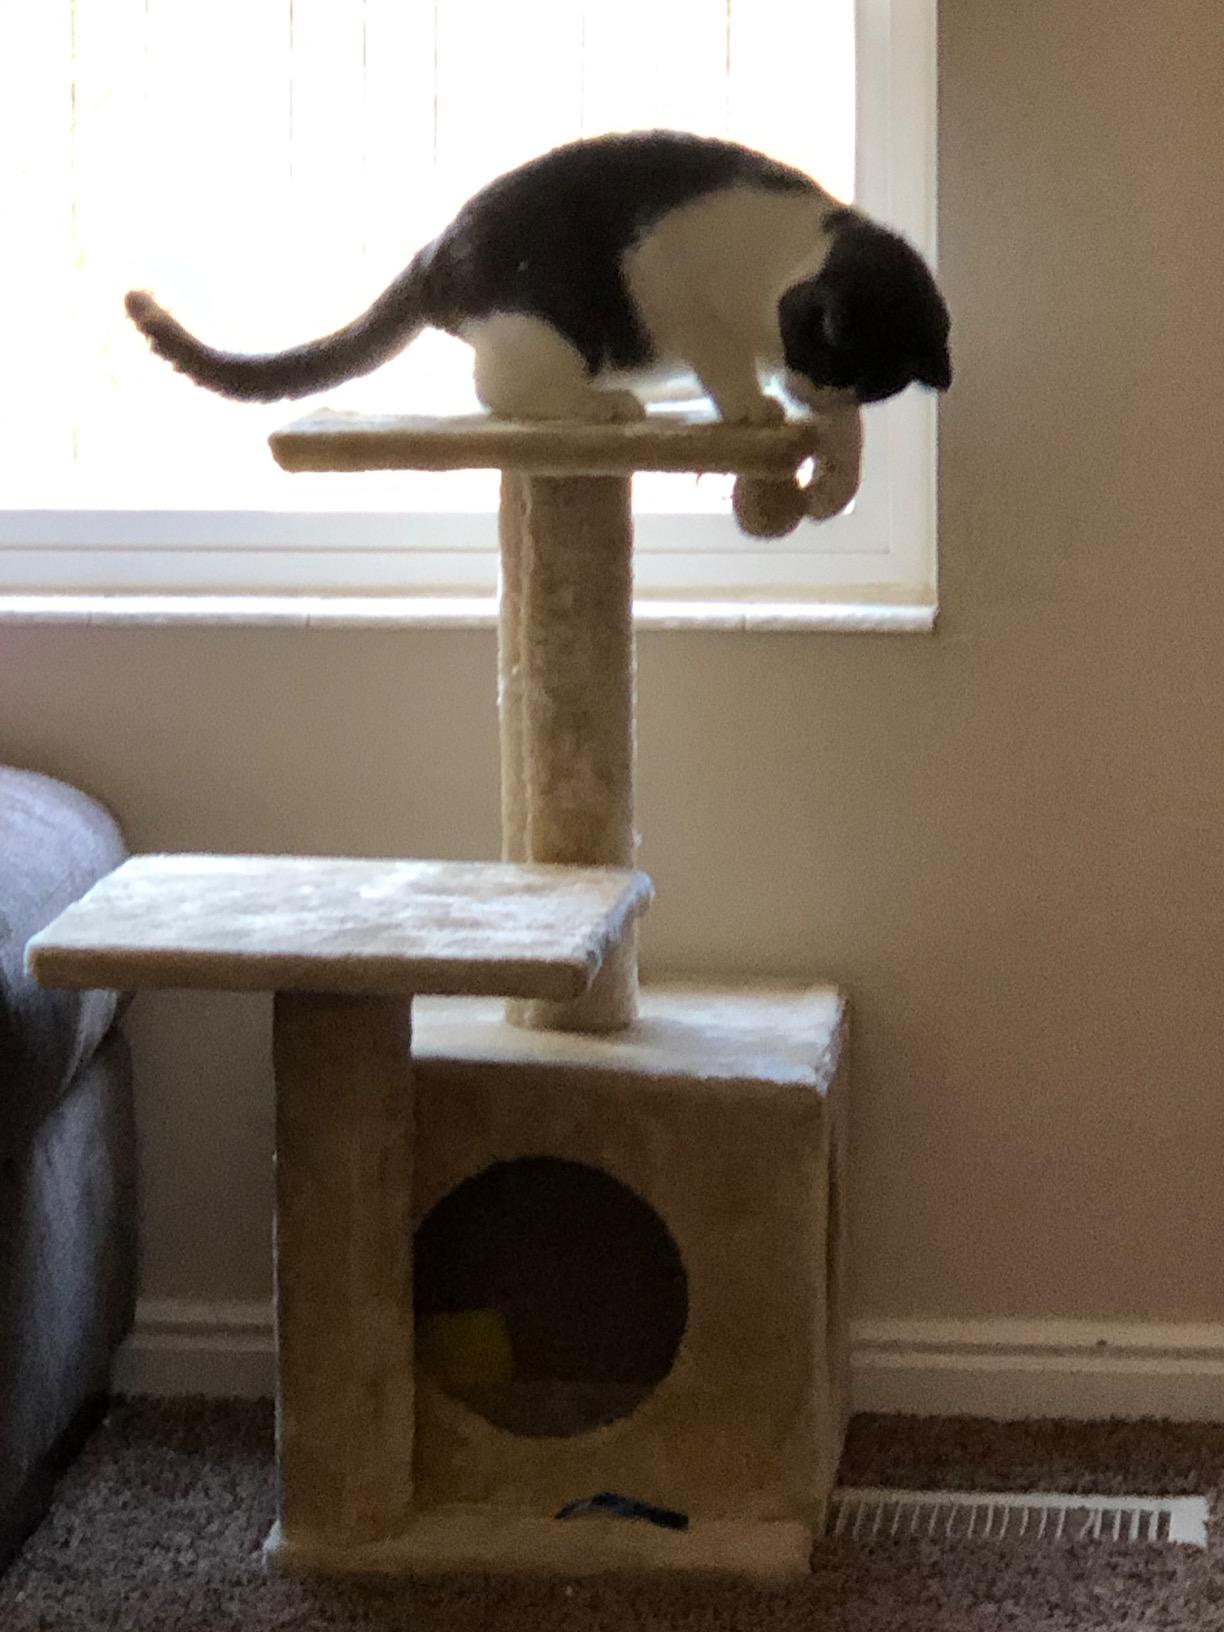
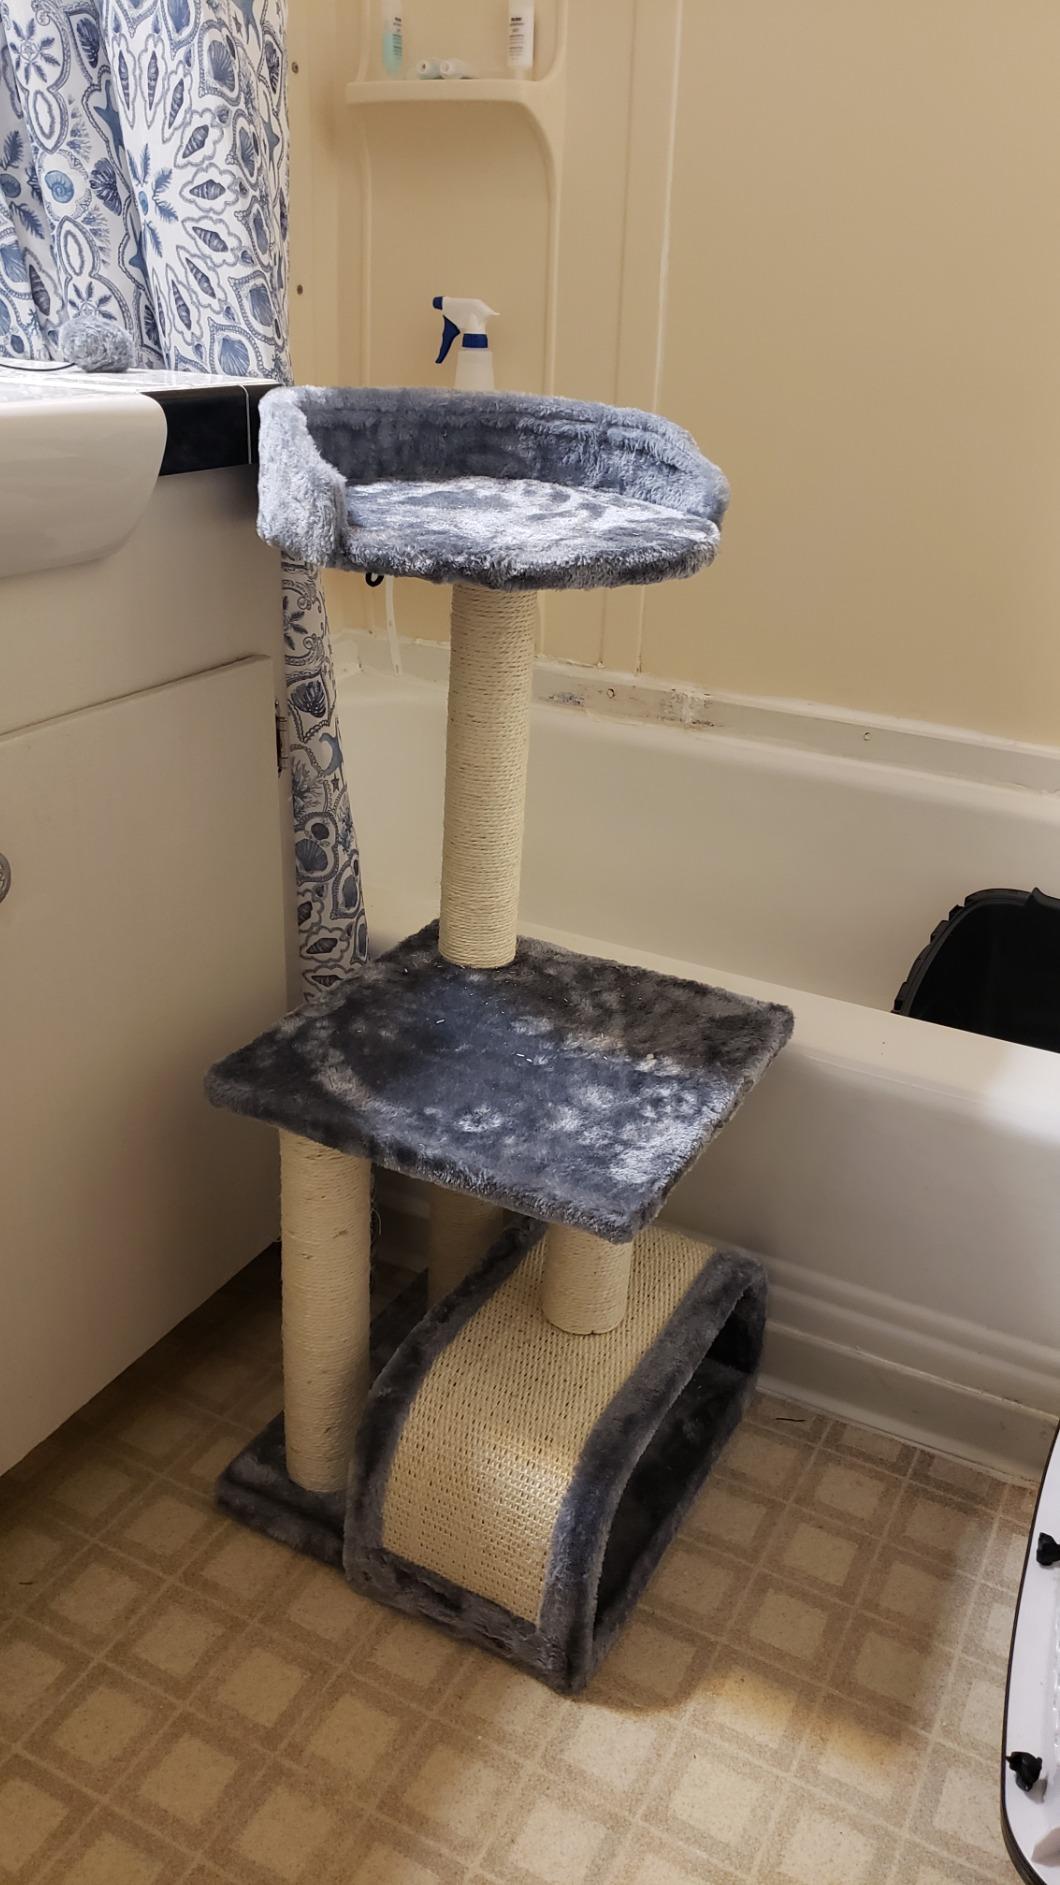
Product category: items_cat tree
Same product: no